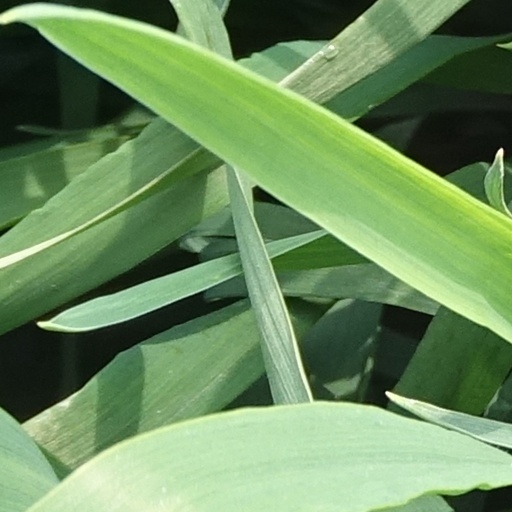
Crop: wheat